The Jimmy Stewart Show

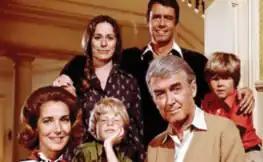
A publicity photo of cast members of "The Jimmy Stewart Show": Back row, left to right: Ellen Geer, Jonathan Daly and Kirby Furlong. Front row, left to right: Julie Adams, Dennis Larson, and James Stewart.

The Jimmy Stewart Show is an American sitcom starring James Stewart as a college professor in a small town who shares his home with three generations of his family. Twenty-four episodes of the show were broadcast during the 1971–72 season on NBC.